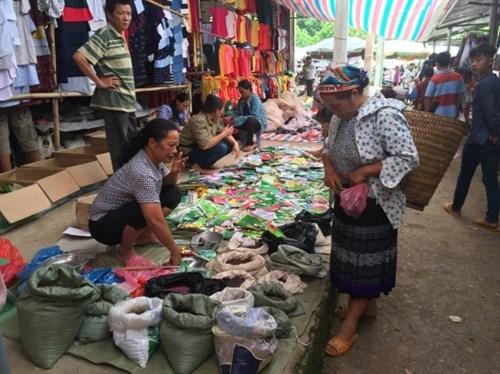
có một người phụ nữ cầm trên tay một cái túi màu hồng đang đứng trước một quầy hàng